List of international goals scored by Lê Công Vinh

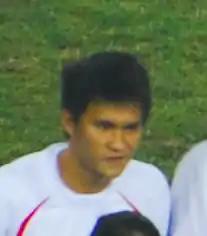
Lê Công Vinh is top goalscorer and most capped player for the Vietnam national football team.

Lê Công Vinh is a Vietnamese former professional footballer who played as a forward for the Vietnam national football team from 2004 to 2016. He scored 51 goals with the national team, making him the all-time top goalscorer for Vietnam. He is also the nation's most capped player, having appeared in 83 matches. In June 2016 at the age of 30, Vinh announced he would retire at the conclusion of the 2016 AFF Championship.